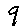
Label: 9